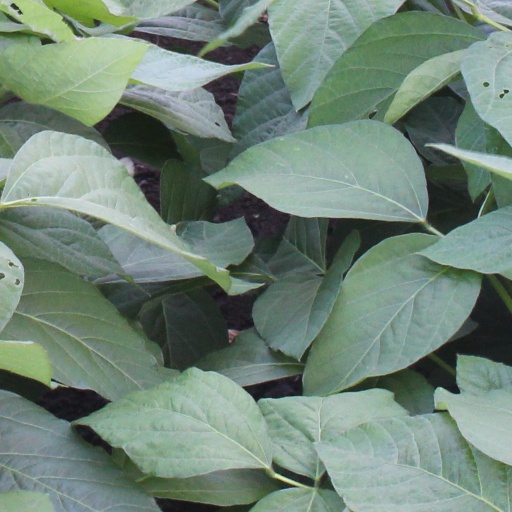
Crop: soybean